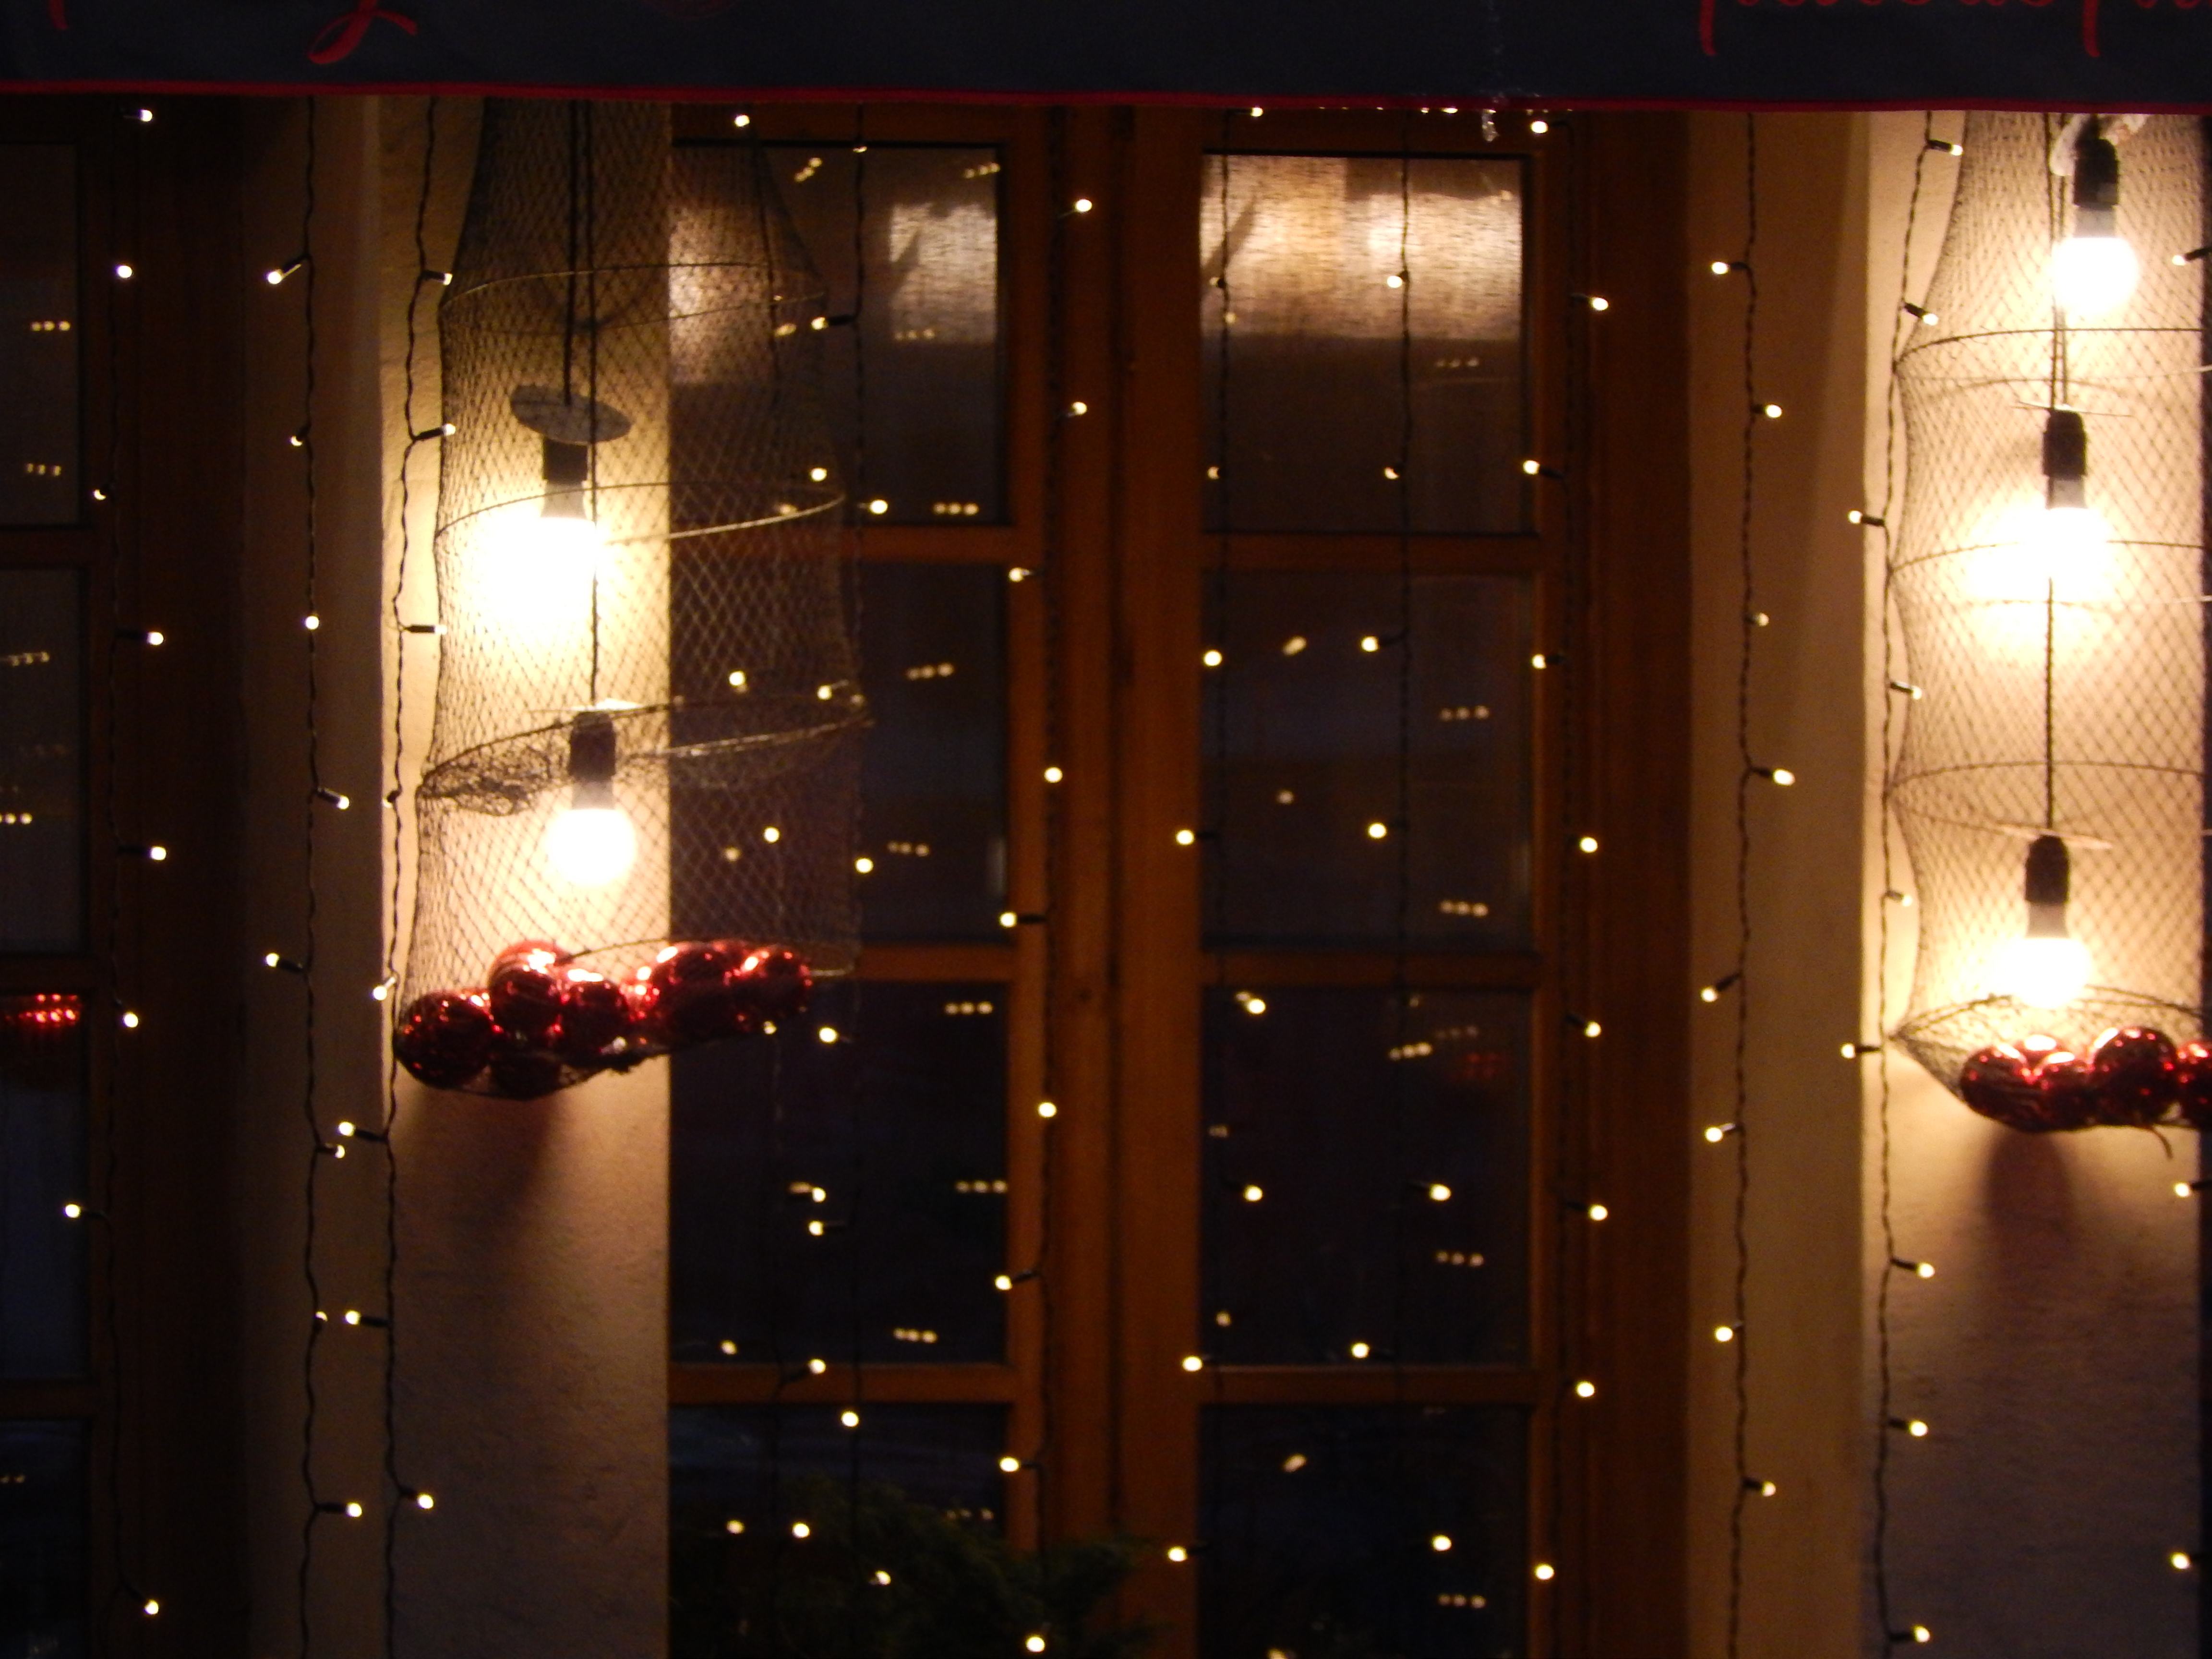
background, celebrate, celebration, champagne, christmas, decor, decoration, design, dinner, eve, garland, glass, happy, holiday, light, luxury, new, party, symbol, table, wine, winter, year, years, curtain, lighting, interior design, textile, sky, tree, architecture, night, door, metal, window, ceiling, window treatment, Tints and shades